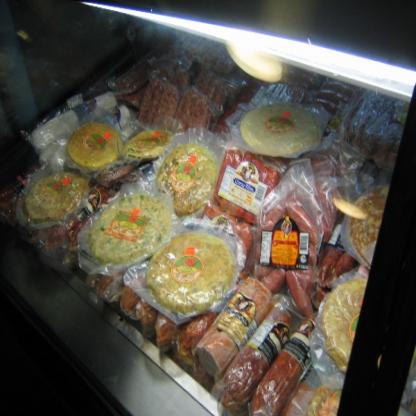
Scene: Indoor